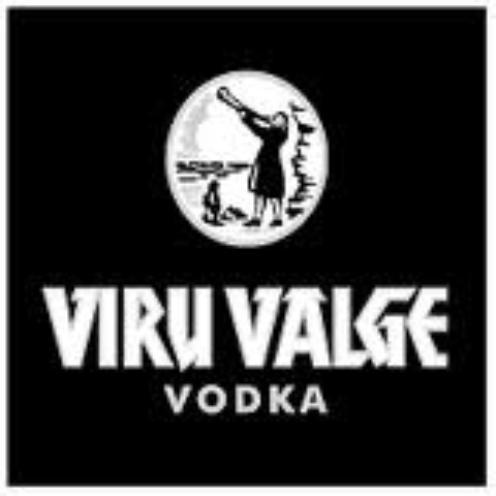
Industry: Food